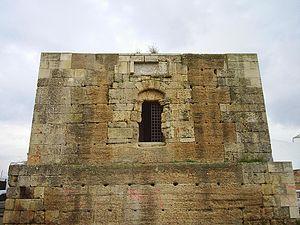
Le château de Luna est une ancienne forteresse située à Mairena del Alcor, dans la province espagnole de Séville, en Andalousie. Bâti au XIVᵉ siècle après la reconquête de Séville, il fut agrandi et remodelé au siècle suivant. Restauré au cours du XXᵉ siècle, il présente aujourd'hui un bon état de conservation, et veille sur la ville située à ses pieds.